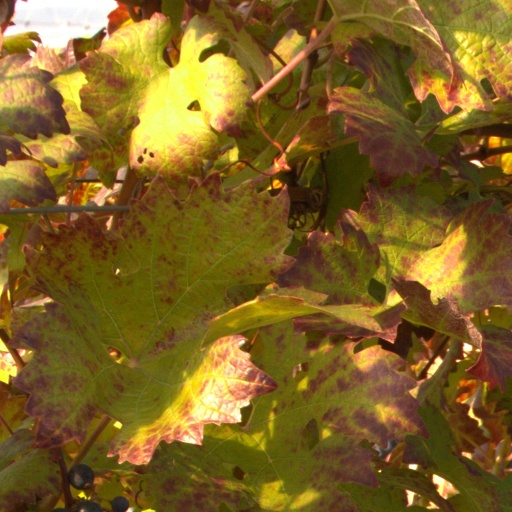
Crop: grape